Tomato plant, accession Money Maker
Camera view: tilt-top (135 deg); turntable rotation: 330 degrees
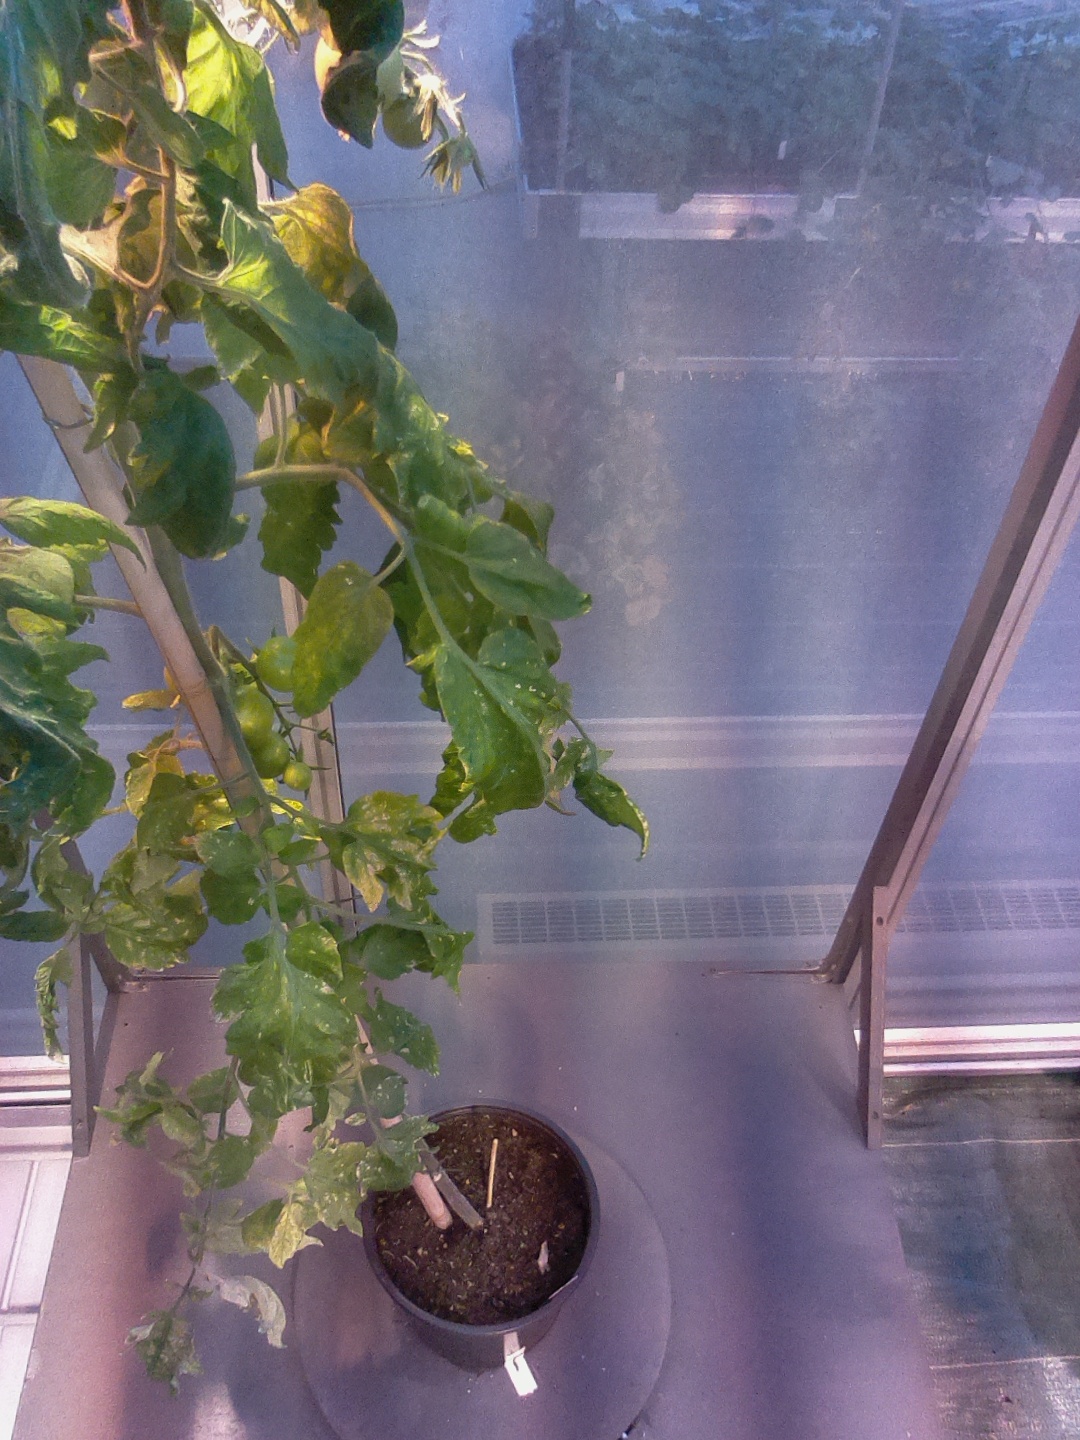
BBCH growth stage 75: 50%-60% of final fruit size